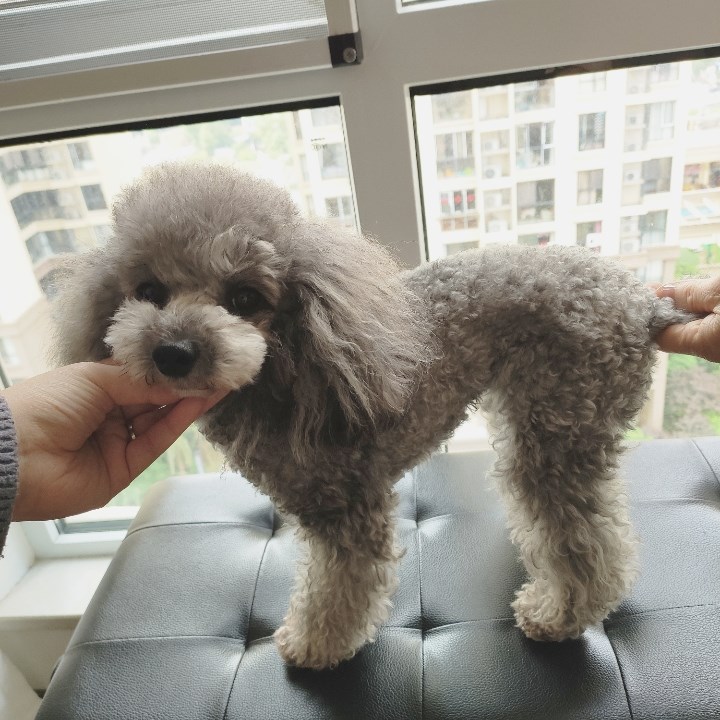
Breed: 7449-n000128-teddy